Tree

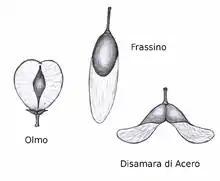
Wind dispersed seed of elm ("Ulmus"), ash ("Fraxinus") and maple ("Acer")

Although the bark functions as a protective barrier, it is itself attacked by boring insects such as beetles. These lay their eggs in crevices and the larvae chew their way through the cellulose tissues leaving a gallery of tunnels. This may allow fungal spores to gain admittance and attack the tree. Dutch elm disease is caused by a fungus ("Ophiostoma" species) carried from one elm tree to another by various beetles. The tree reacts to the growth of the fungus by blocking off the xylem tissue carrying sap upwards and the branch above, and eventually the whole tree, is deprived of nourishment and dies. In Britain in the 1990s, 25 million elm trees were killed by this disease.